Samurai Cop

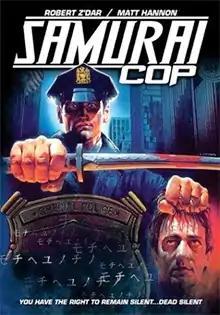
DVD cover

Samurai Cop is a 1991 American direct-to-video action film written, coproduced and directed by Amir Shervan and starring Robert Z'Dar, Matt Hannon and Mark Frazer. It has attained a cult following.